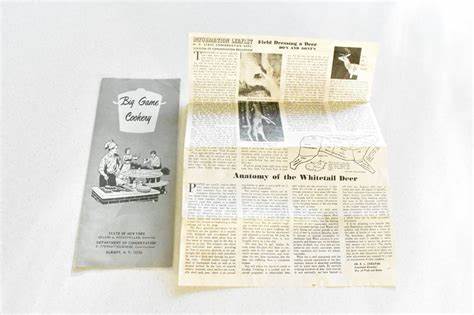
Waste category: paper